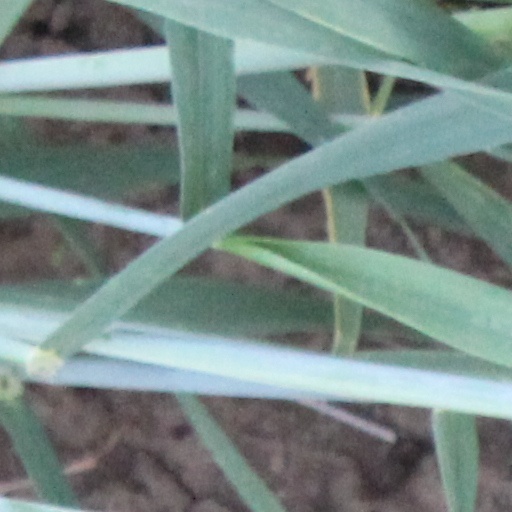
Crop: wheat